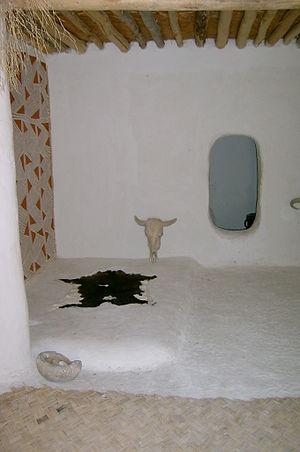
Çatalhöyük / Bygninger og kulturgenstande
Rekonstruktion af hus set mod en lav platform og døråbningen til det lille lagerrum.
Çatalhöyük er en høj på den anatolske højslette med resterne af en af verdens første byer. Området ligger sydøst for byen Konya. Çatalhöyük har været beboet i den yngre stenalder. Der er dyrket for eksempel hvede og holdt tamfår og tamgeder, men der har stadig været jagt på blandt andet urokser.